Ajuga australis

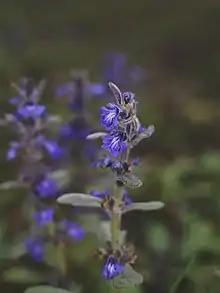
"Ajuga australis" flowers photographed in Adaminaby, NSW

Ajuga australis, commonly known as Austral bugle, is a herbaceous flowering plant native to Eastern Australia. First described by Robert Brown, it is occasionally seen in horticulture.